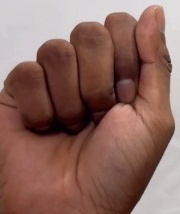
ASL sign: A